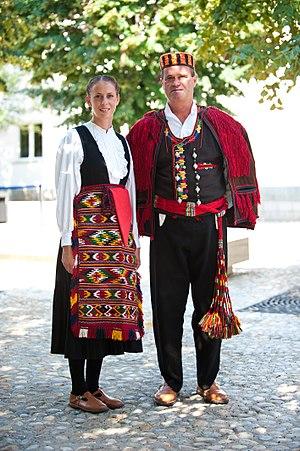
Les Croates sont un peuple vivant principalement en Croatie et en Bosnie-Herzégovine. Ils parlent le croate, une langue slave, et sont majoritairement catholiques de rite romain.